Kewpie (mayonnaise)

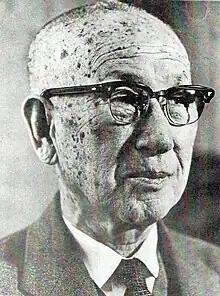
Toichiro Nakashima in 1967

Shokuhin Kogyo Co. Ltd. ("食品工業株式会社") was founded in Nakano, Tokyo in 1919 by Toichiro Nakashima. He had previously worked in the United States for three years as an intern for the Ministry of Agriculture and Commerce, where he first encountered mayonnaise and the Kewpie doll that became his emblem. Originally, his business distributed canned salmon. Mayonnaise production began in 1925, and it has been the best-selling brand of mayonnaise in Japan ever since. The company is now called the Kewpie Corporation. The company stopped production of mayonnaise during World War II because of supply shortages and resumed production in 1948.